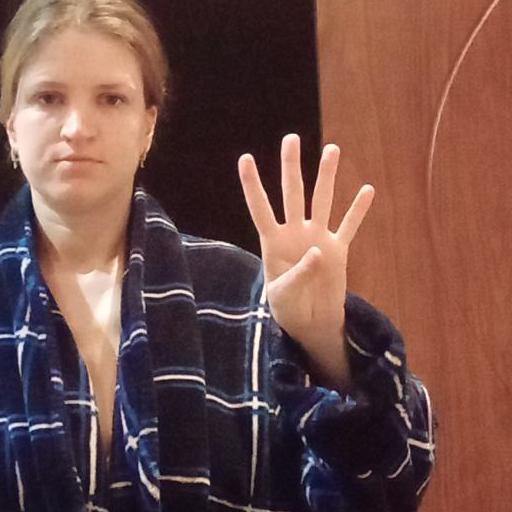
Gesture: four